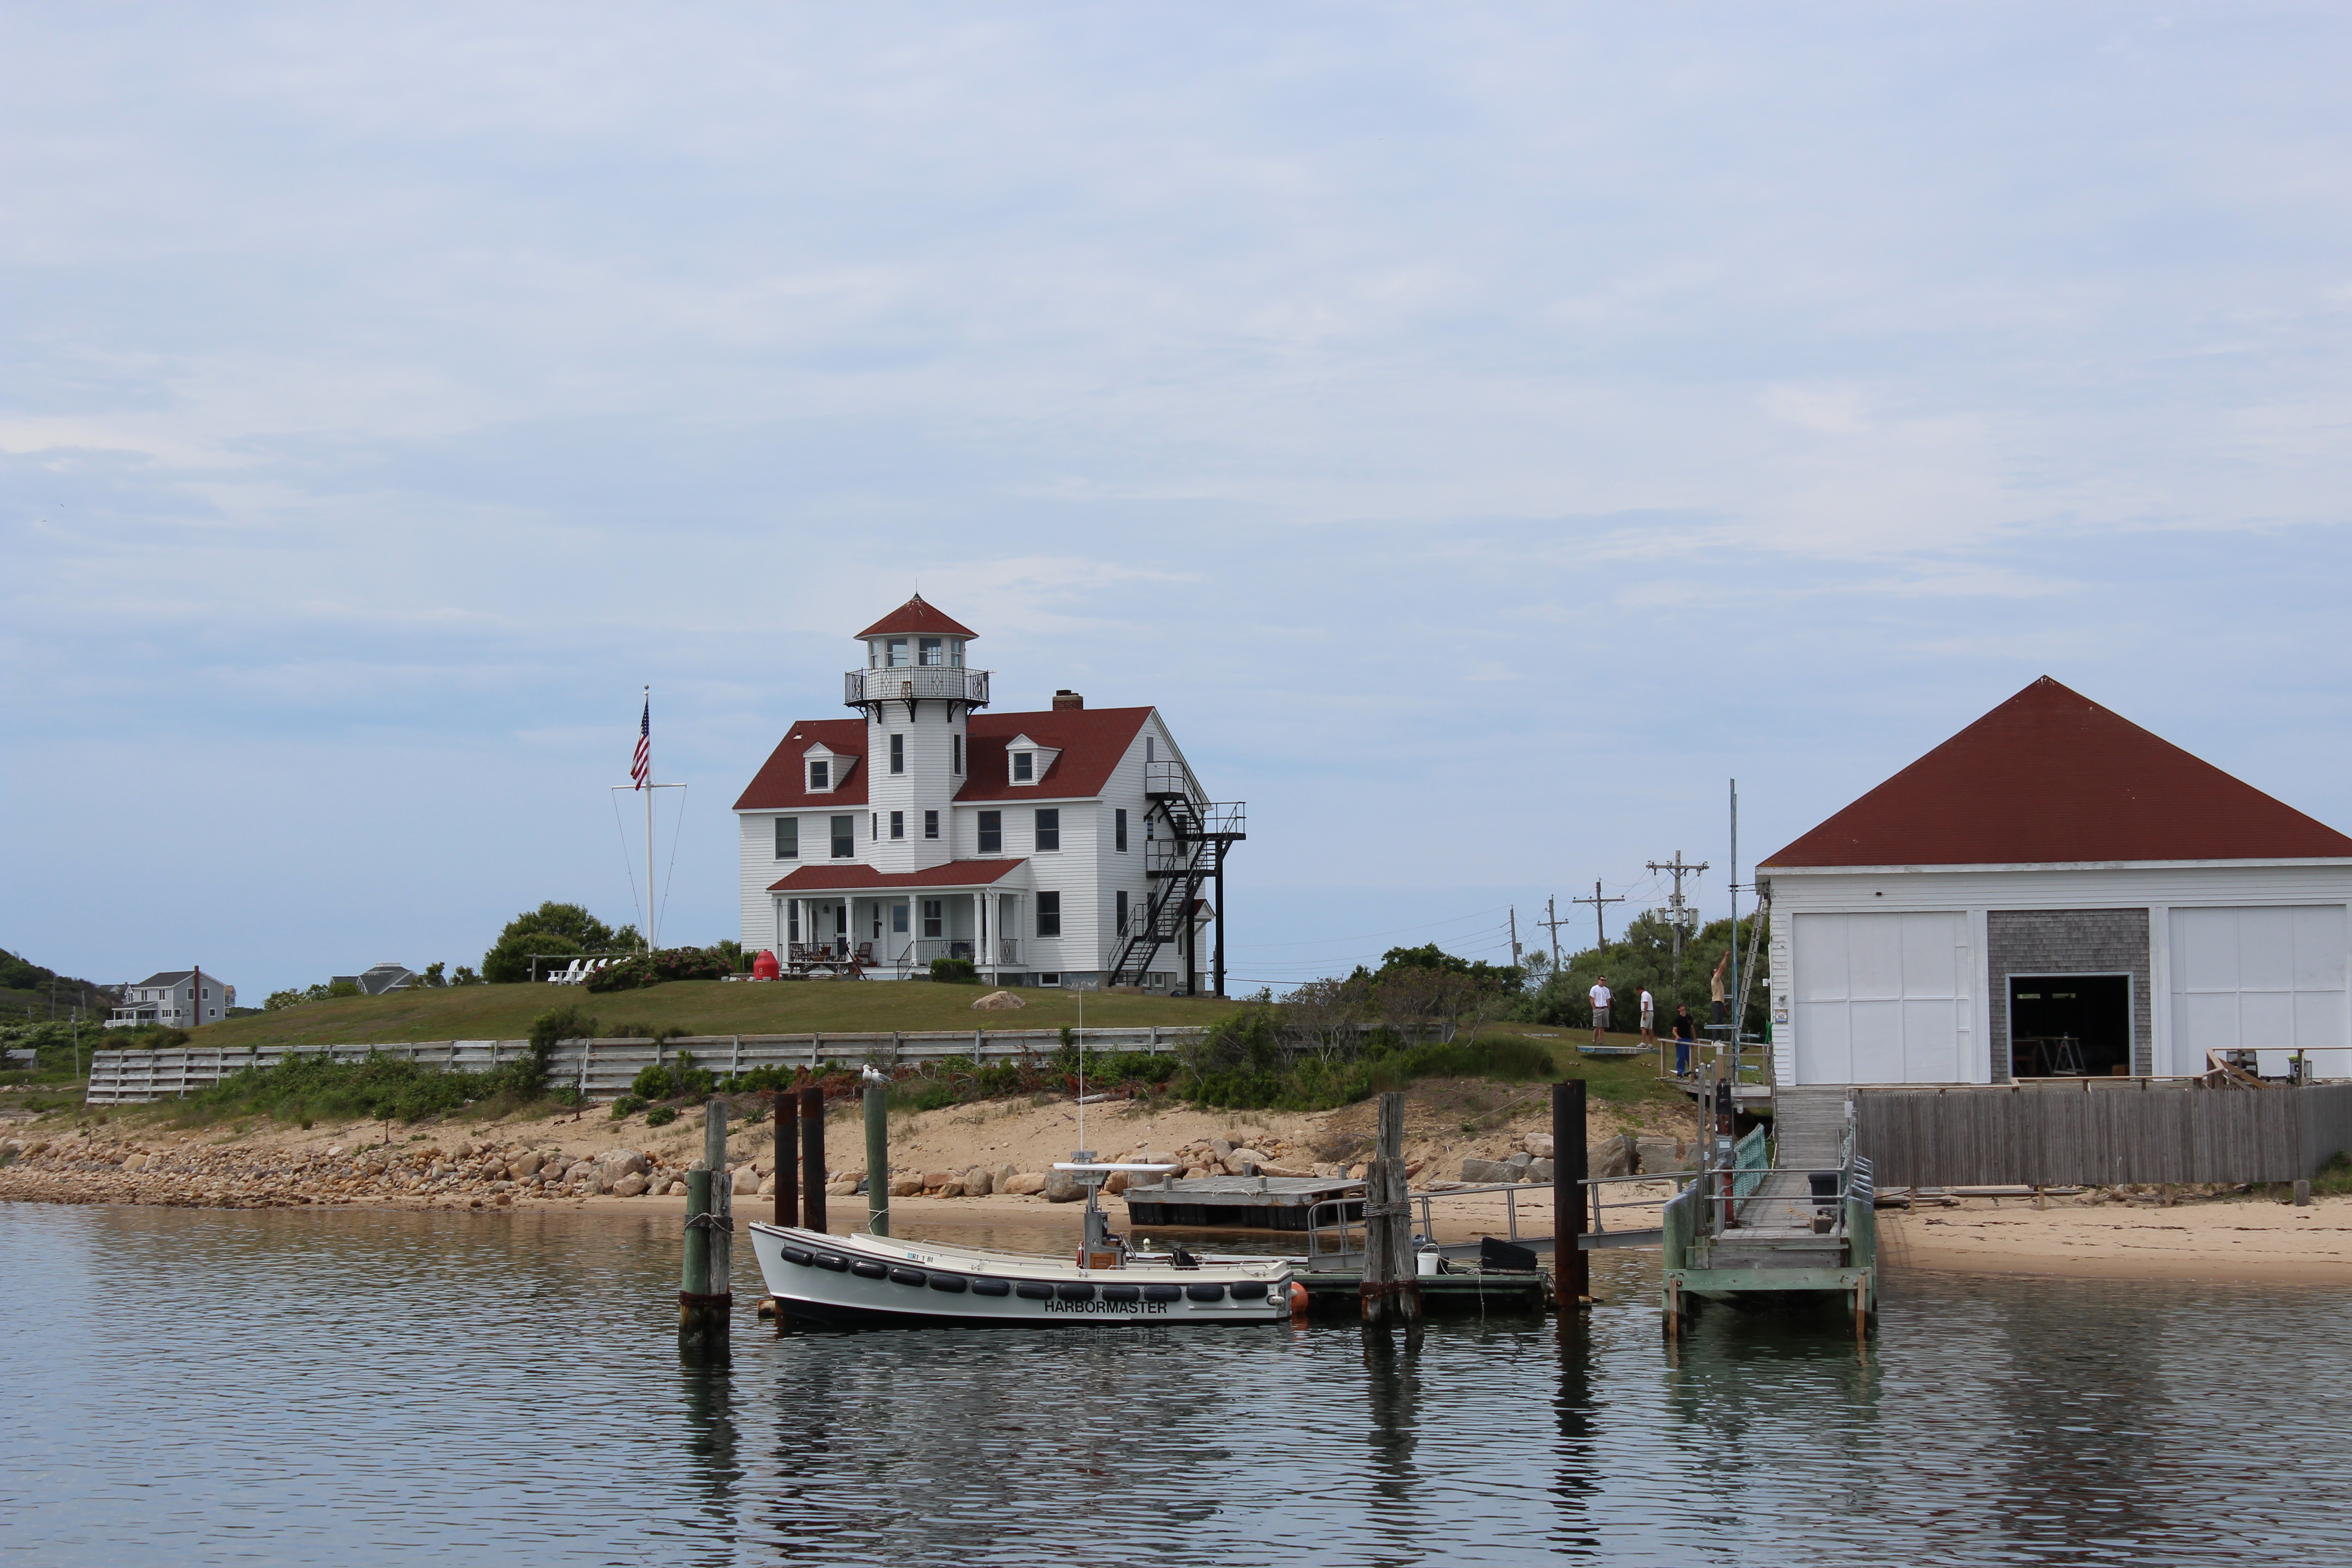
sea, boat, coastal, vehicle, tower, boathouse, historic, waterway, nautical, block island, coast guard station